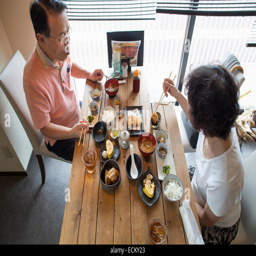
woman and man sitting at a table , eating food with chopsticks